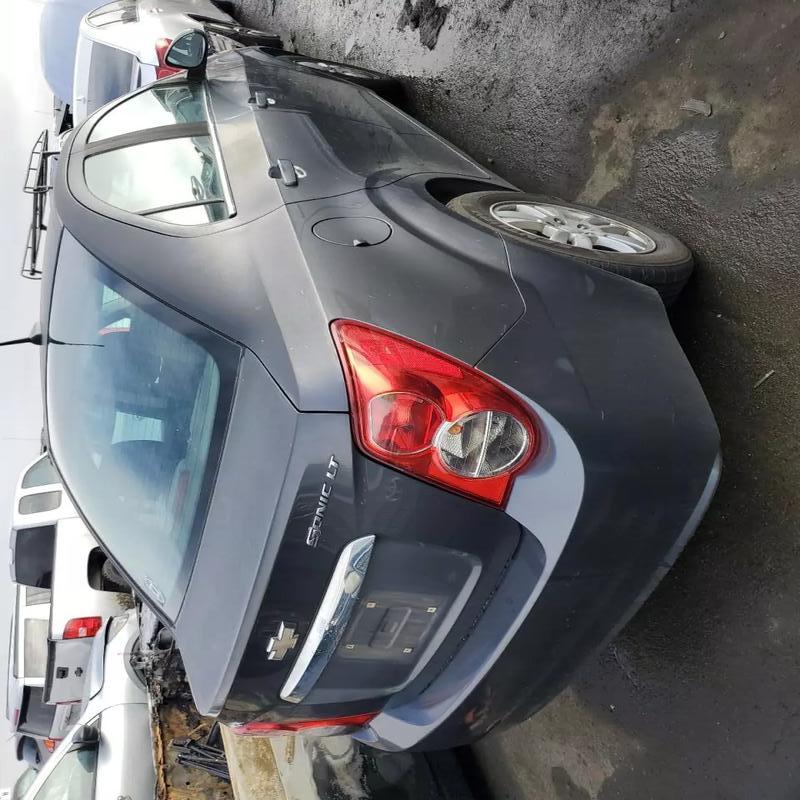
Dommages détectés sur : pare-choc arrière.
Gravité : mineur